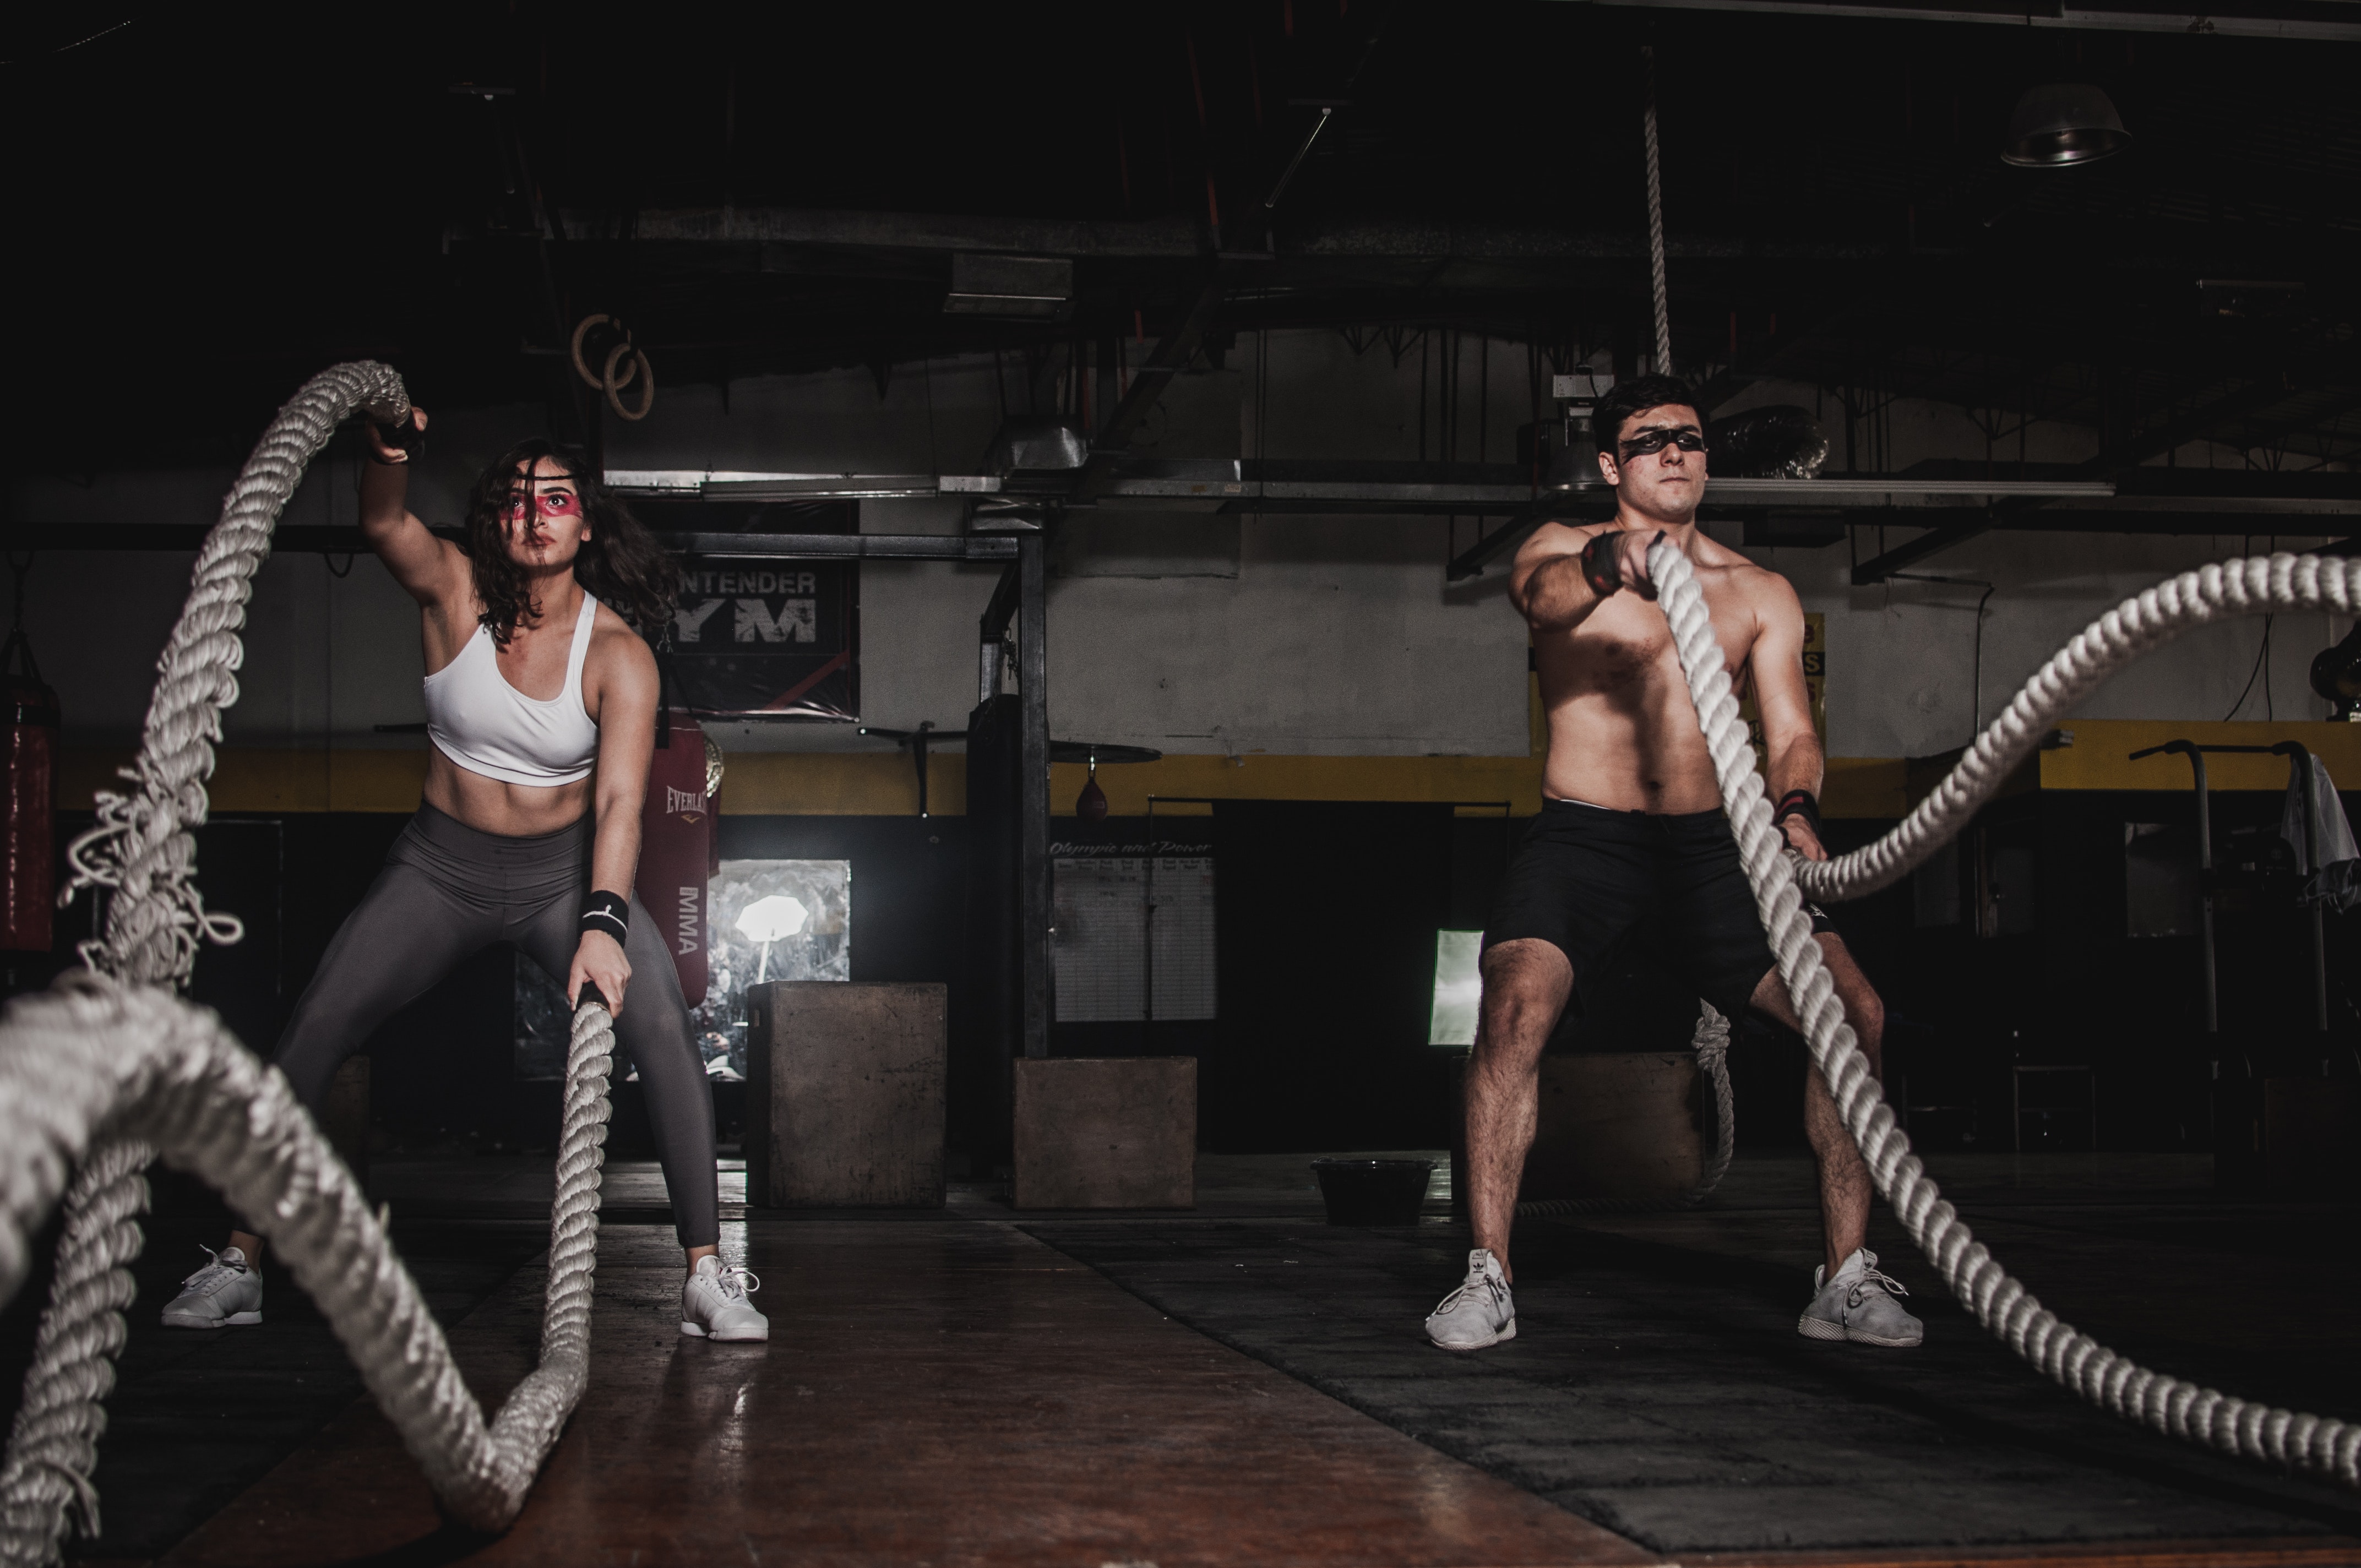
rope, performance, Doctor Octopus, performance art, event, performing arts, flash photography